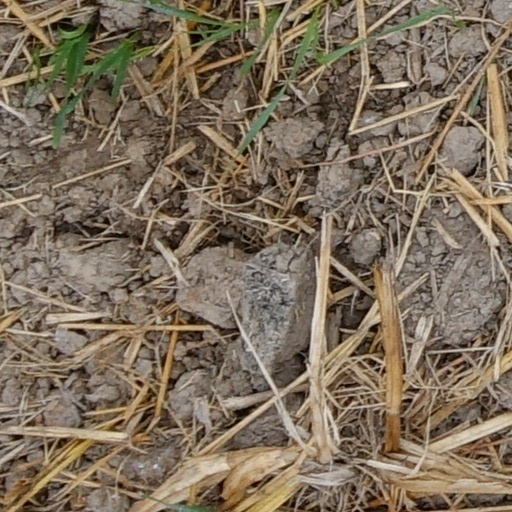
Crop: wheat